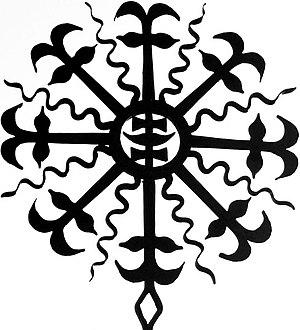
Le 2 février est le 33ᵉ jour de l'année du calendrier grégorien. Il reste 332 jours avant la fin de l'année, 333 en cas d'année bissextile.
Le 4 février est le 35ᵉ jour de l'année du calendrier grégorien. Il reste 330 jours avant la fin de l'année, 331 en cas d'année bissextile.
Le 25 mai est le 145ᵉ jour de l'année du calendrier grégorien, le 146ᵉ en cas d'année bissextile. Il reste 220 jours avant la fin de l'année.